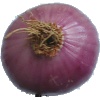
Label: Onion Red Peeled 1